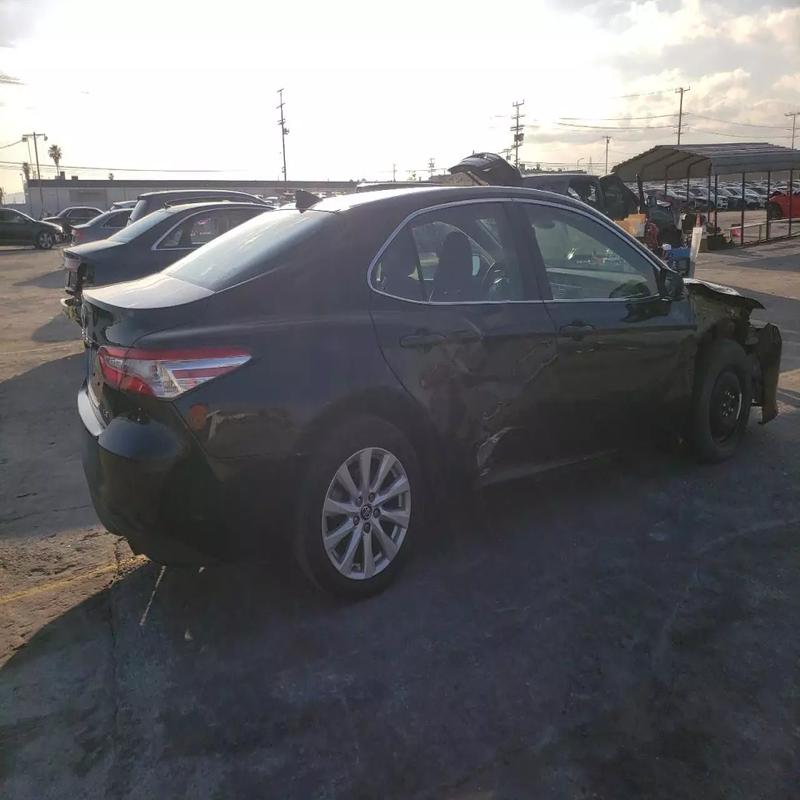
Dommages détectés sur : plaque d'immatriculation avant, pare-choc avant, capot, aile avant droite, malle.
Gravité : majeur